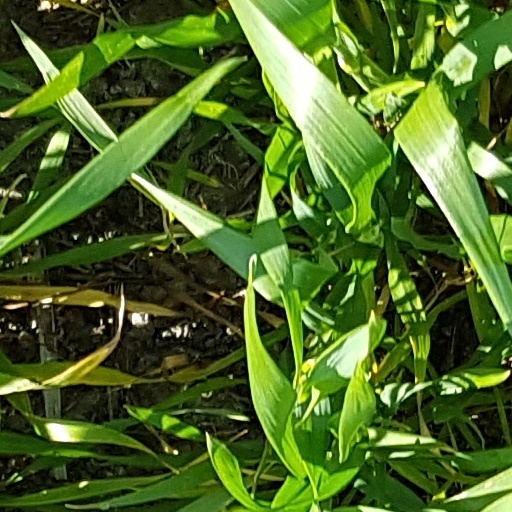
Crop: wheat